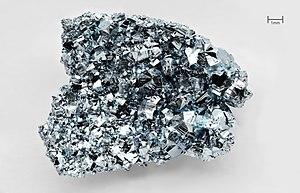
Cristaux d'Osmium (Os), cristallisé produit par réaction de transport chimique dans une atmosphère de chlore. Masse